Rookies on Parade

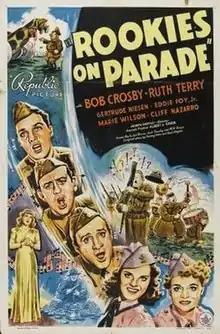
Film poster

Rookies on Parade is a 1941 musical comedy film directed by Joseph Santley and starring Bob Crosby, Ruth Terry, Eddie Foy Jr. and Marie Wilson It was produced and distributed by Republic Pictures. The film marked the studio's entry into the pre-World War II military comedy genre. The Army technical advisor was Captain Jack Voglin who performed the same duty for the 1941 films "You're in the Army Now", "You'll Never Get Rich" and "Buck Privates".